Striptease

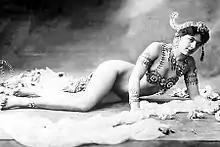
Mata Hari. The most celebrated segment of her stage act was the progressive shedding of her clothing until she wore just a jeweled bra and some ornaments over her arms and head.

In the 1880s and 1890s, Parisian shows such as the Moulin Rouge and Folies Bergère were featuring attractive scantily clad women dancing and "tableaux vivants". In this environment, an act in the 1890s featured a woman who slowly removed her clothes in a vain search for a flea crawling on her body. "The People's Almanac" credits the act as the origin of modern striptease.